Freedom Monument (Kaunas)

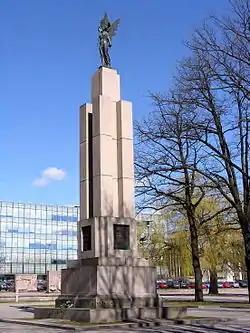
Freedom Monument

The Freedom Monument in Kaunas, Lithuania by sculptor Juozas Zikaras was unveiled in 1928 on the occasion of the 10th anniversary of the reestablishment of the independence of Lithuania. At that time, Kaunas was the temporary capital of the state. The statue of the monument is also pictured on the obverse of the Independence Medal, also designed by Zikaras and issued in 1928.